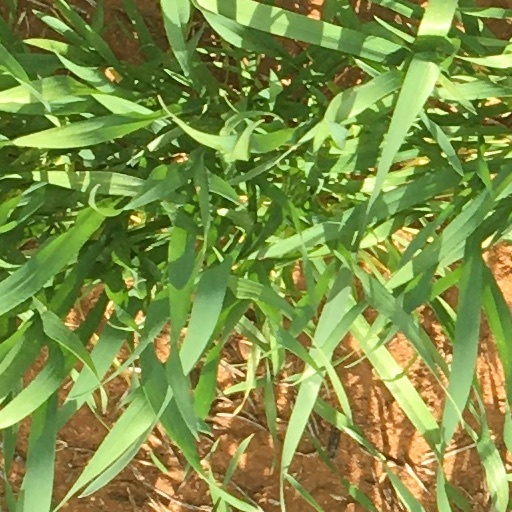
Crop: wheat